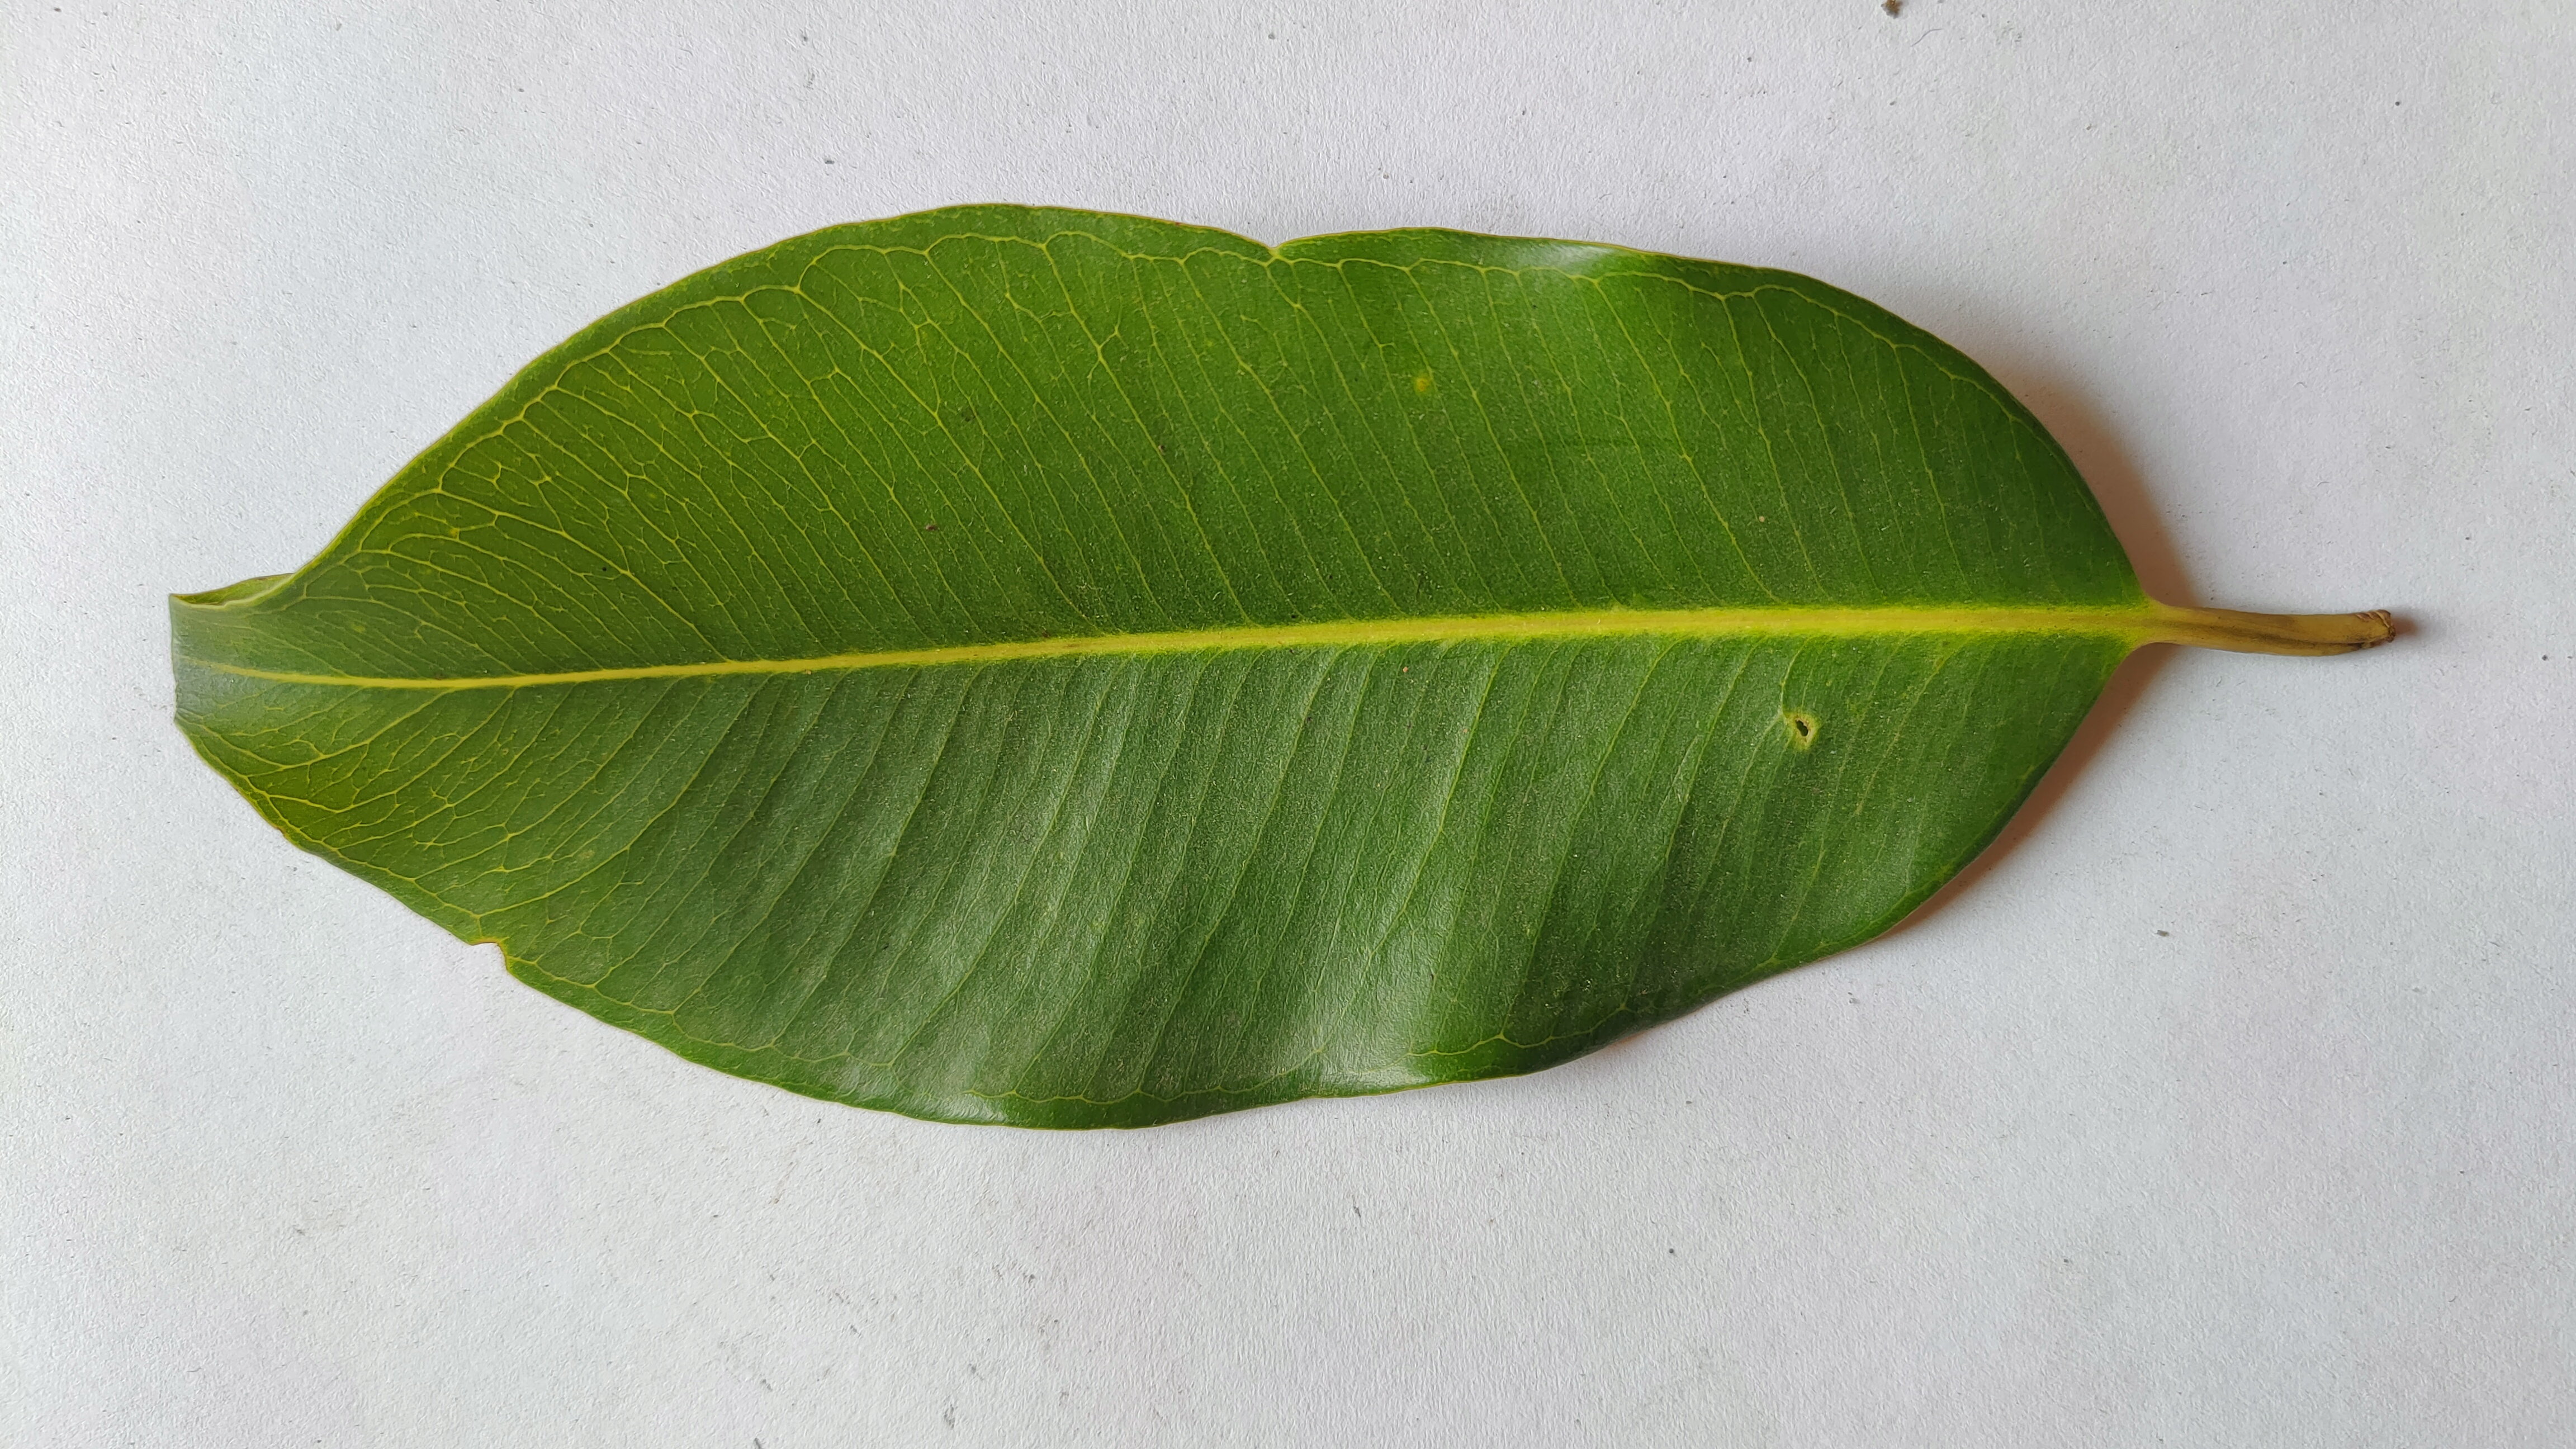
Leaf variety: Black plum